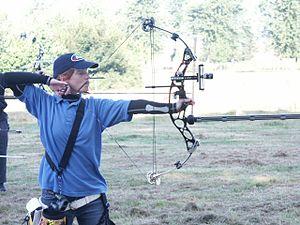
Gladys Willems, née le 4 janvier 1977 à Schoten, est une archère belge pratiquant l'arc à poulies.